British Army during the Second World War

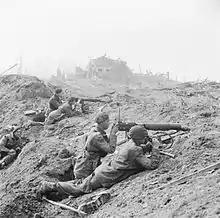
Commando Vickers machine guns on the outskirts of Wesel, Germany, April 1945.

On 17 September, Operation Market Garden began. British XXX Corps, under Lieutenant-General Brian Horrocks, provided the ground forces and the British 1st Airborne Division was part of a major airborne assault to take place in the Netherlands. The plan was for three airborne divisions (the British 1st and American 82nd and 101st, all under British I Airborne Corps command, under Lieutenant-General Frederick Browning) of the First Allied Airborne Army to take the bridges at Eindhoven (U.S. 101st Airborne Division), Nijmegen (U.S. 82nd Airborne Division), and Arnhem (British 1st Airborne Division) and for XXX Corps to use them to cross the Rhine and on into Germany. XXX Corps was constantly delayed by German opposition while travelling up just one single road, managing to reach all but the 1st Airborne Division at Arnhem who had been dropped from their bridge, and during the Battle of Arnhem were prevented from advancing into the town,The 1st Airborne Division was effectively destroyed, with three-quarters of the unit missing when it returned to England, including two of the three brigade commanders, eight of the nine battalion commanders and 26 of the 30 infantry company commanders. Just over 2,000 troops out of 10,000 returned to friendly territory.